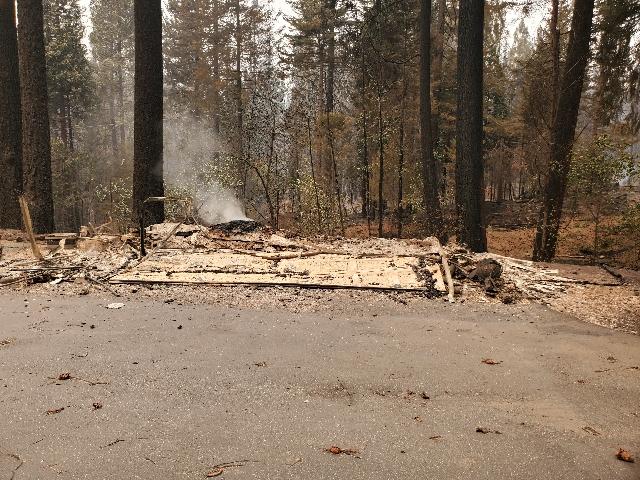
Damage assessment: destroyed